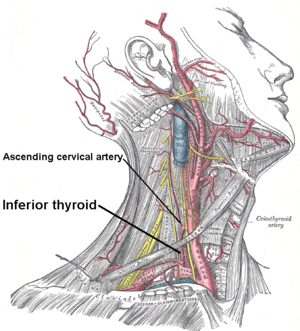
L'artère thyroïdienne inférieure. Polski: zaznaczona tętnica tarczowa dolna i tętnica szyjna wstępująca (podpisana mniejszą czcionką).
L’artère thyroïdienne inférieure naît de l'artère subclavière pour s'achever dans la partie inférieure de la glande thyroïde.